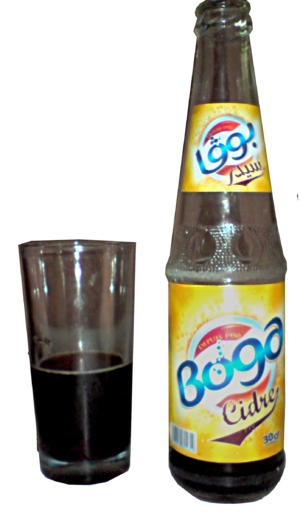
Boisson gazeuse tunisienne
Boga est une boisson gazeuse tunisienne produite par la Société tunisienne de boissons gazeuses, filiale de la Société de fabrication des boissons de Tunisie.